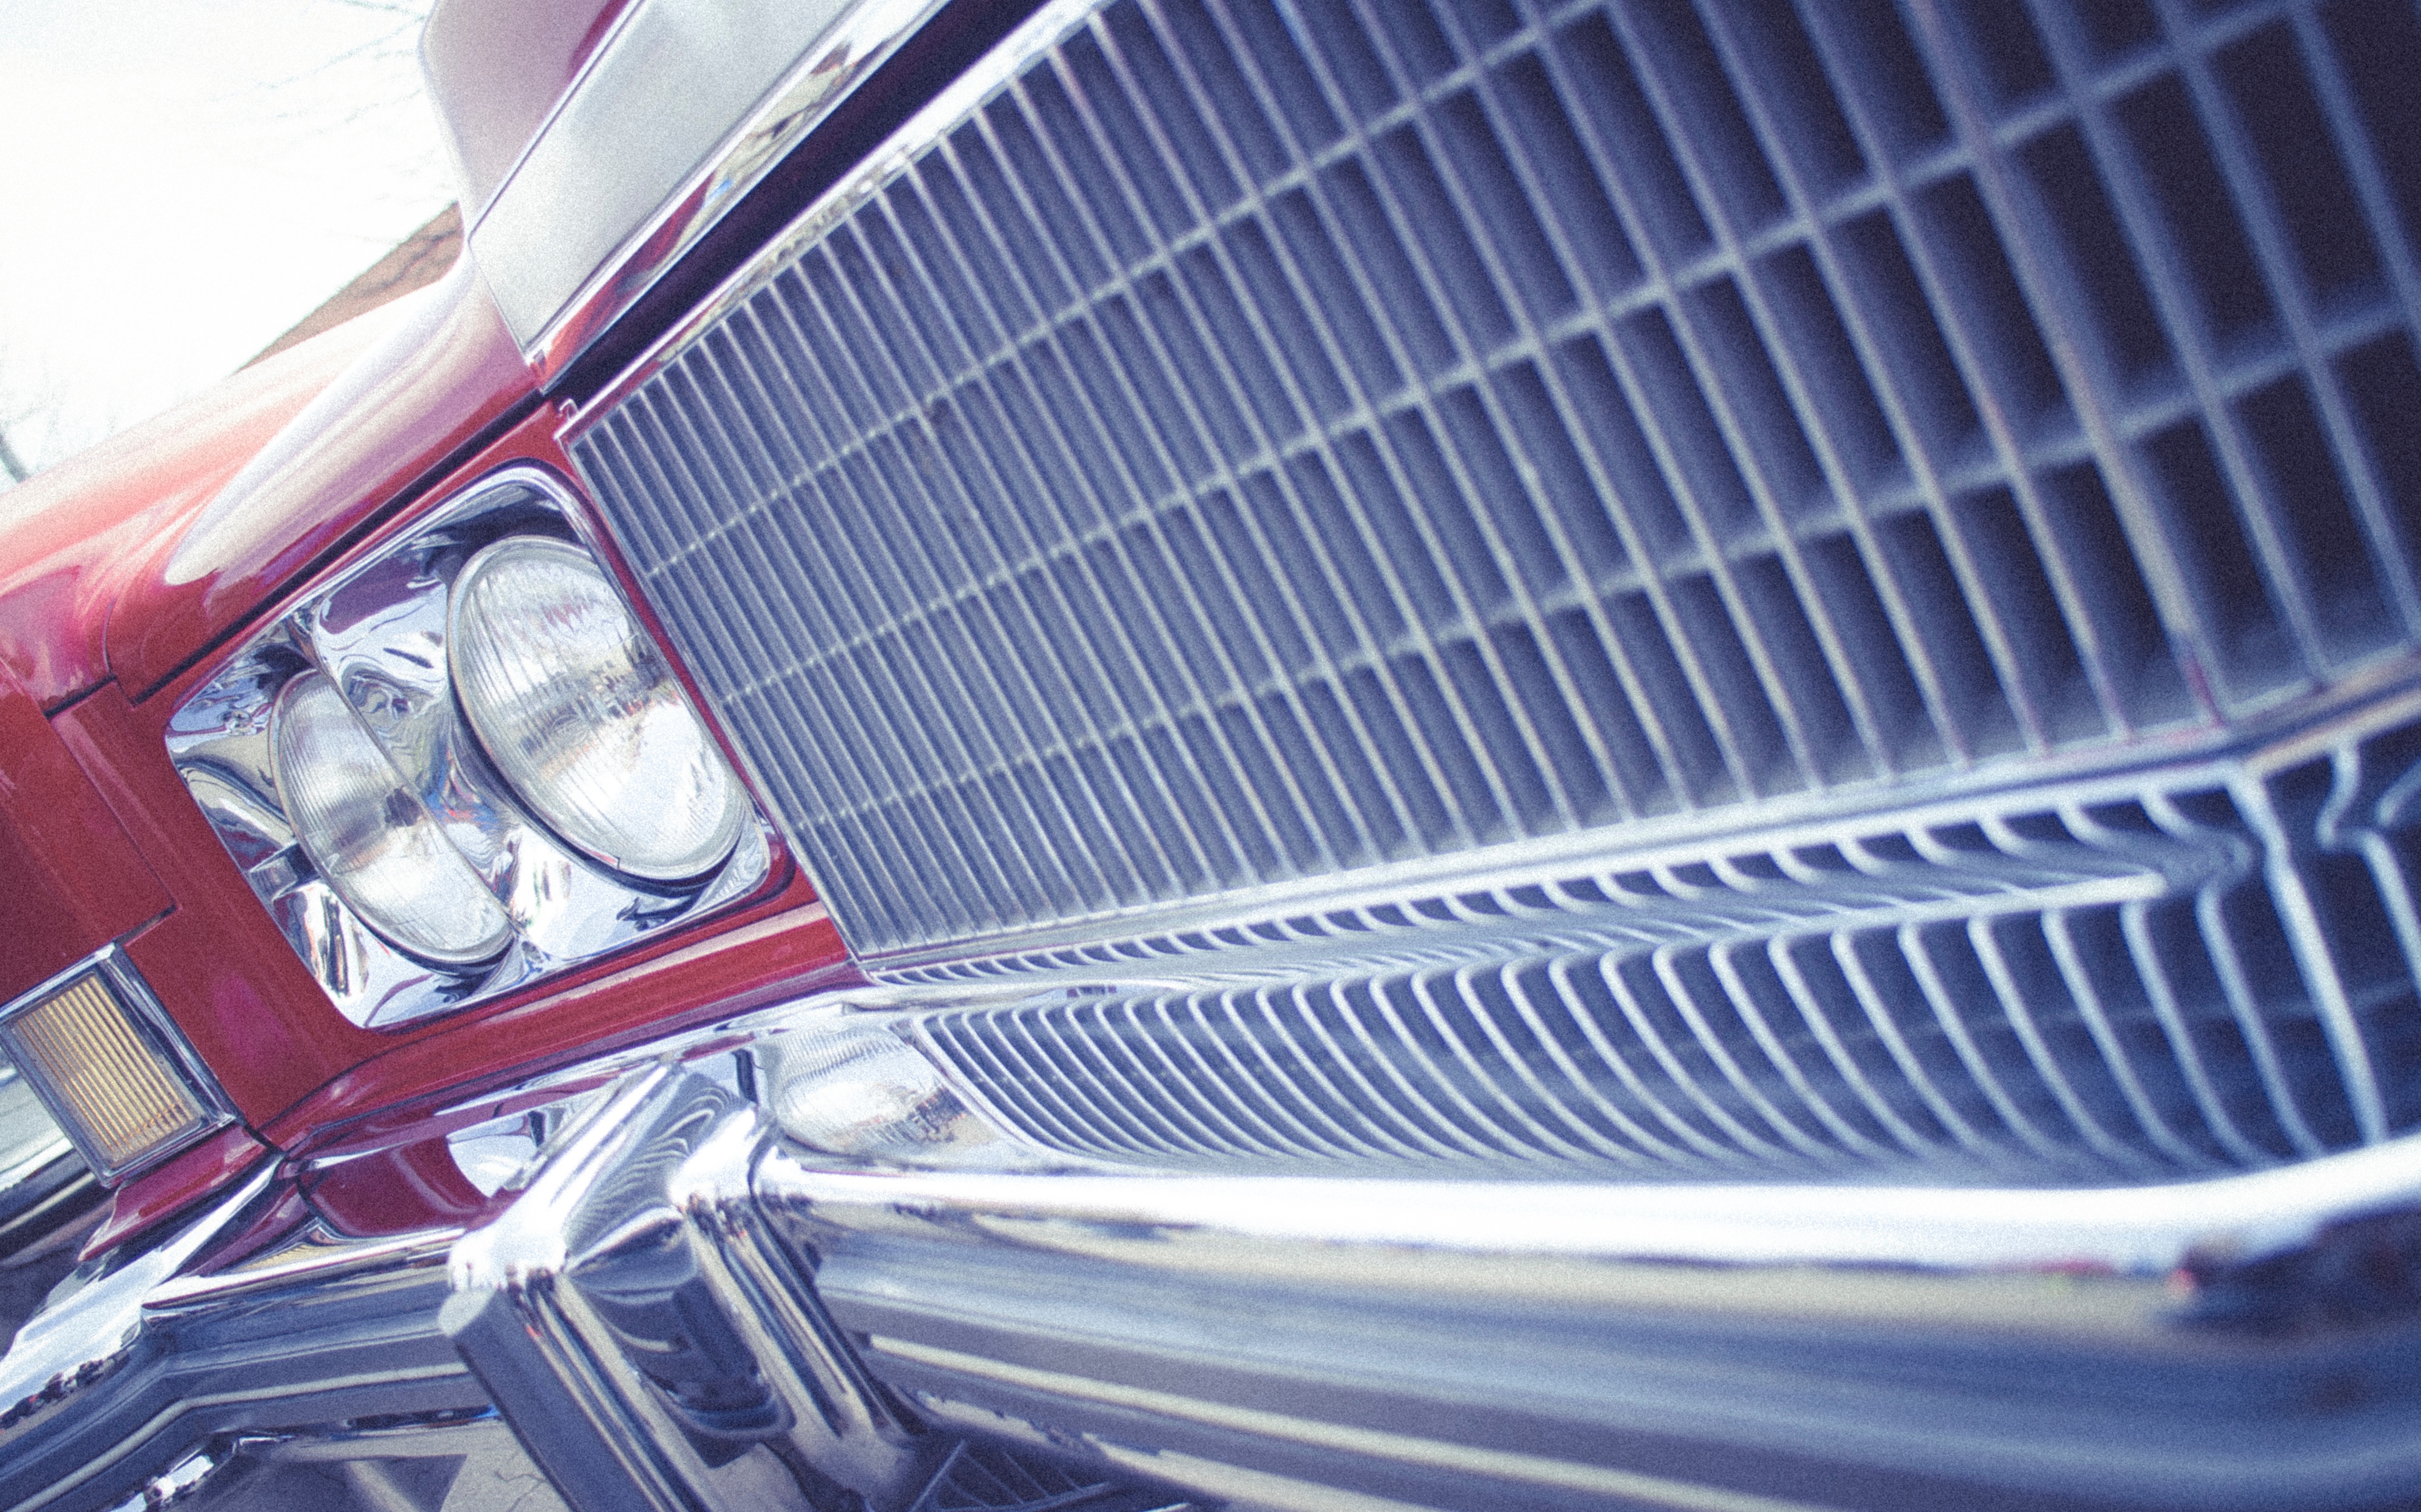
car, wheel, window, glass, vehicle, grille, bumper, automobile make, automotive exterior, automotive design, luxury vehicle